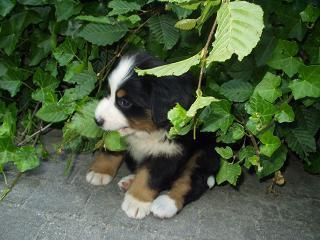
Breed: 211-n000061-Bernese_mountain_dog